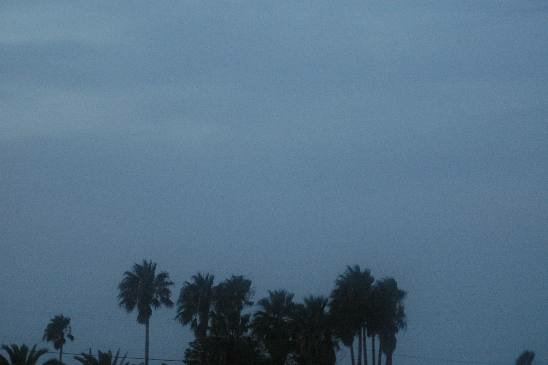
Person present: No